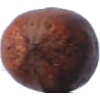
Label: Nut Pecan 1